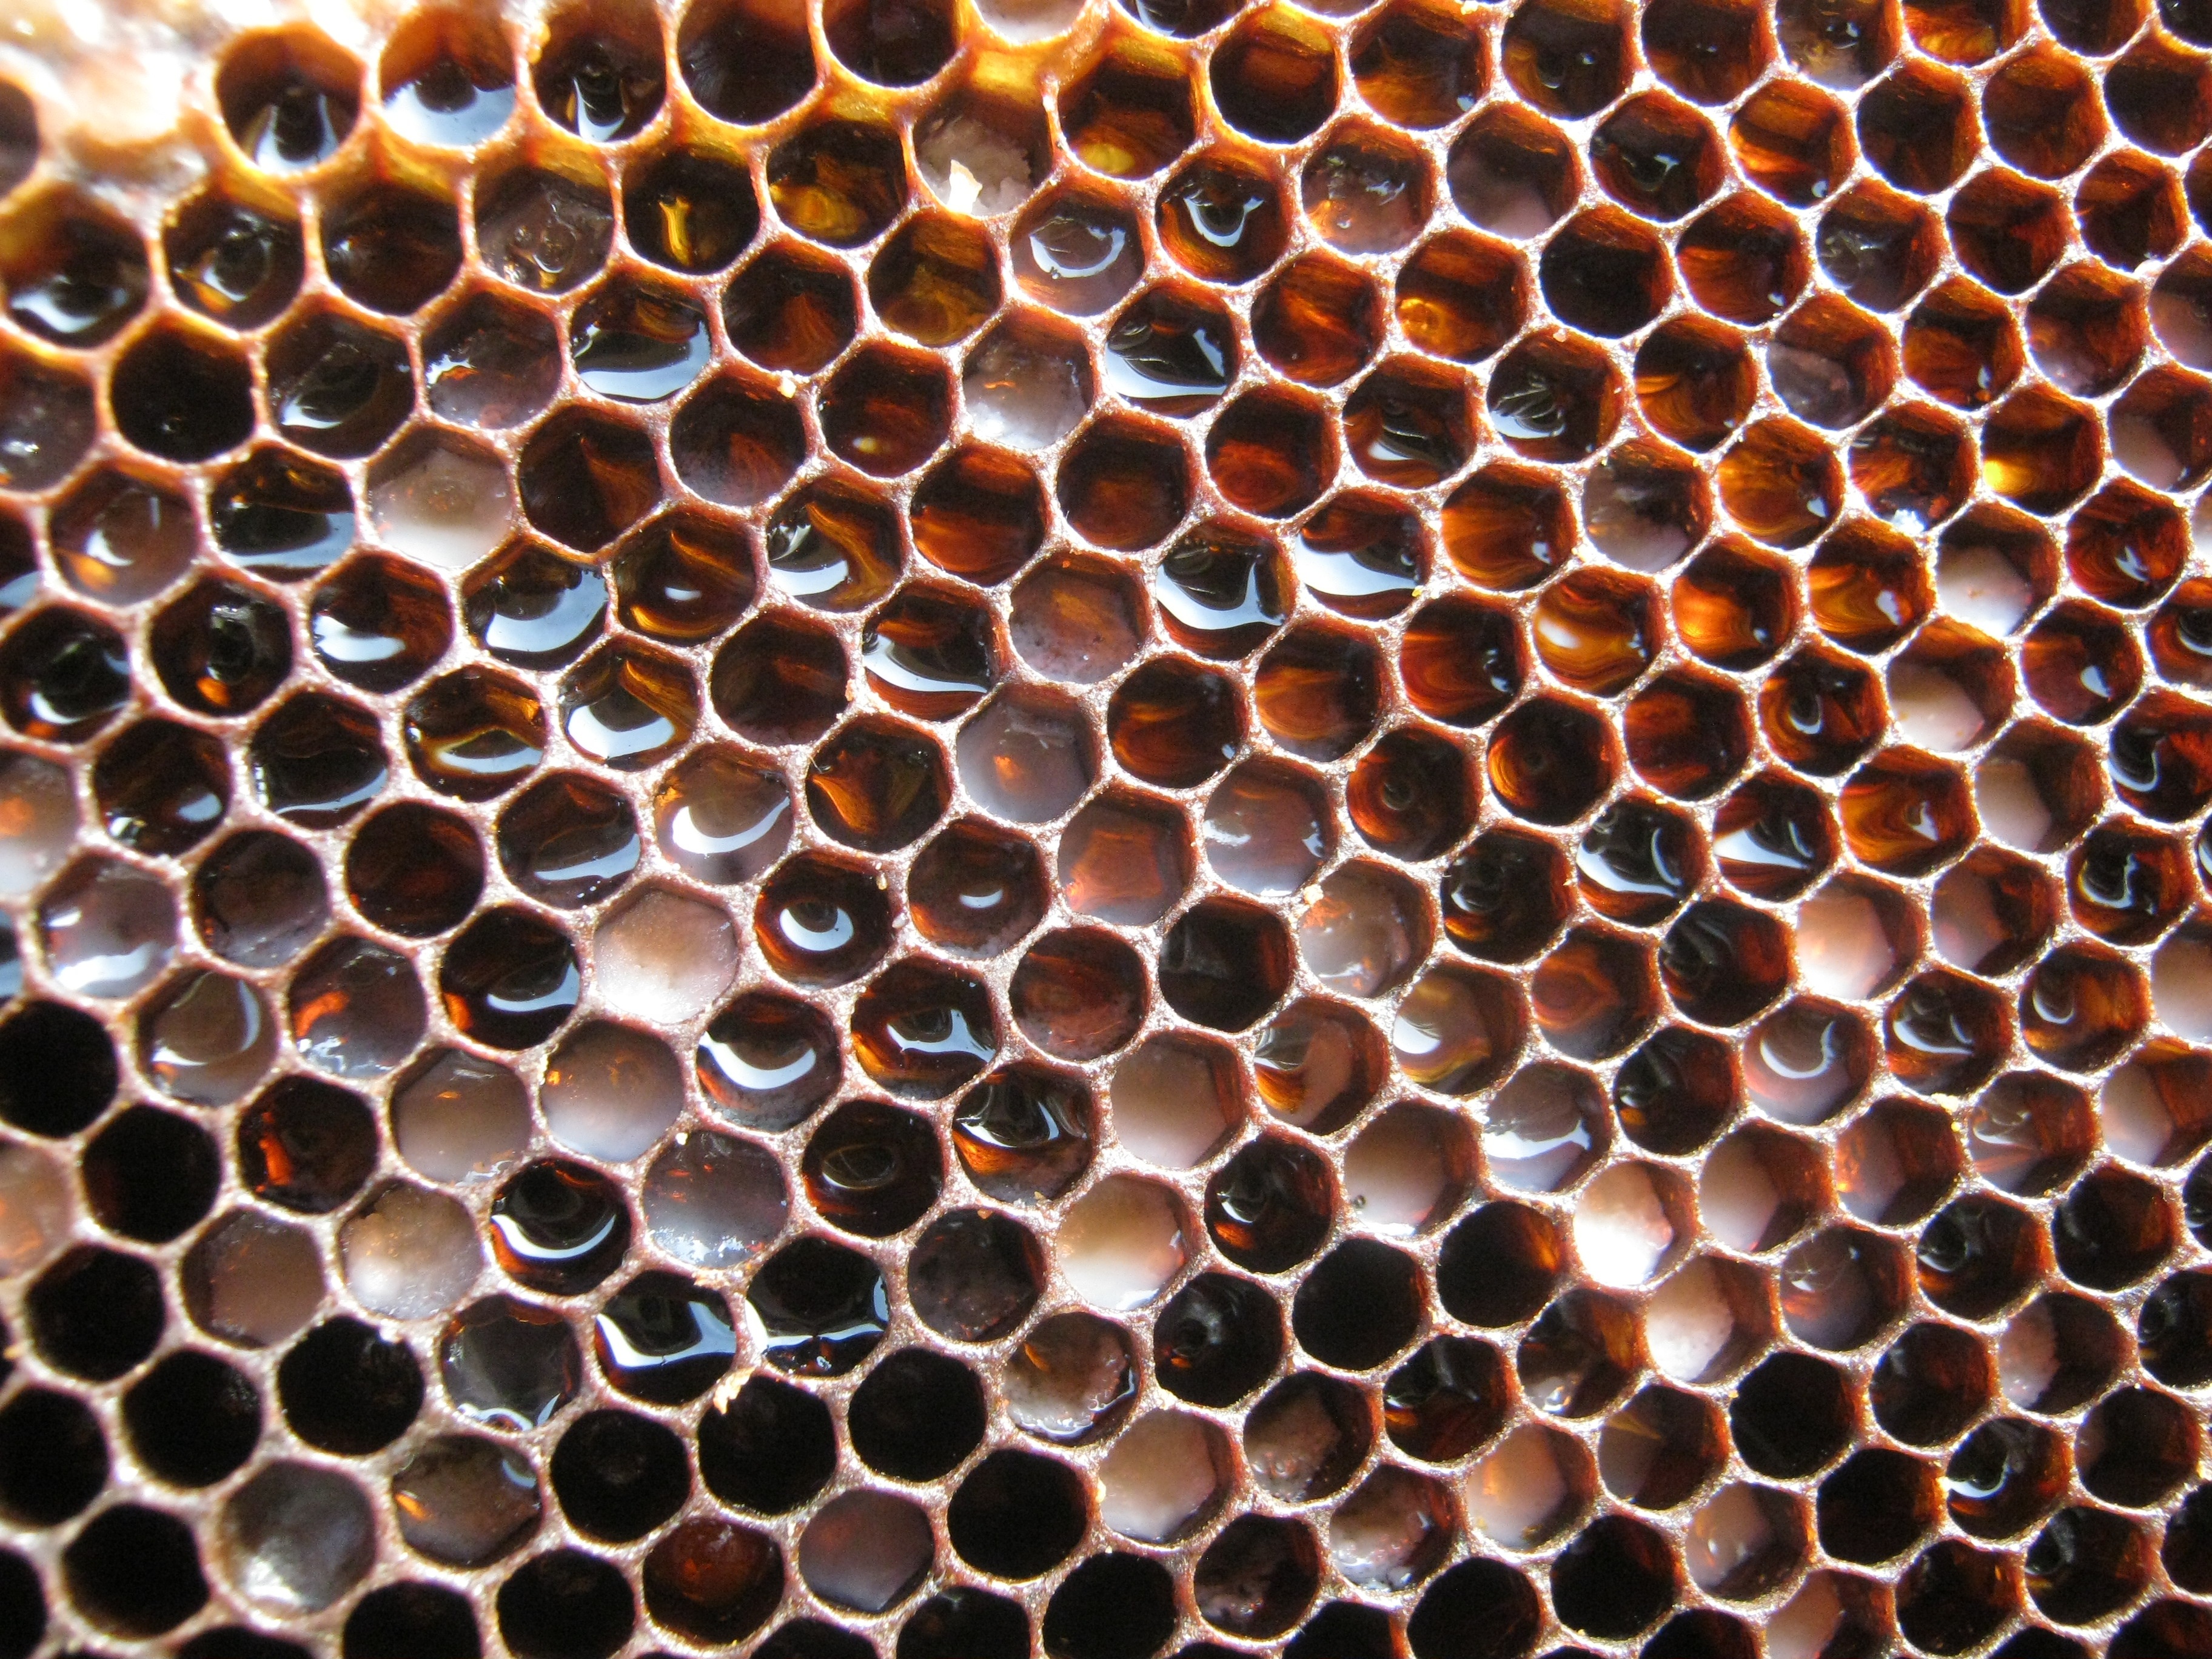
honey, pattern, insect, material, circle, invertebrate, hive, design, bee, framework, reserves, honeycomb, wax, radius, membrane winged insect, alveoli